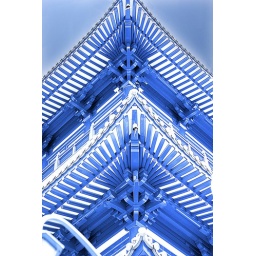
This a chinese temple which is supposed to be a red building but with tweeking in PS dyaraaannn became blue.